1912 Lawrence textile strike

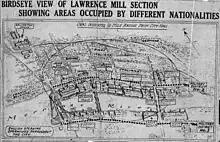

Founded in 1845, Lawrence was a flourishing but deeply-troubled textile city. By 1900, mechanization and the deskilling of labor in the textile industry enabled factory owners to eliminate skilled workers and to employ large numbers of unskilled immigrant workers, mostly women. Work in a textile mill took place at a grueling pace, and the labor was repetitive and dangerous. About one third of workers in the Lawrence textile mills died before the age of 25. In addition, a number of children under 14 worked in the mills. Half of the workers in the four Lawrence mills of the American Woolen Company, the leading employer in the industry and the town, were females between 14 and 18. Falsification of birth certificates, allowing for girls younger than 14 to work, was common practice at the time. Lawrence had the 5th highest child mortality rate of any city in the country at the time, behind four other mill towns in Massachusetts (Lowell, Fall River, Worcester, and Holyoke).